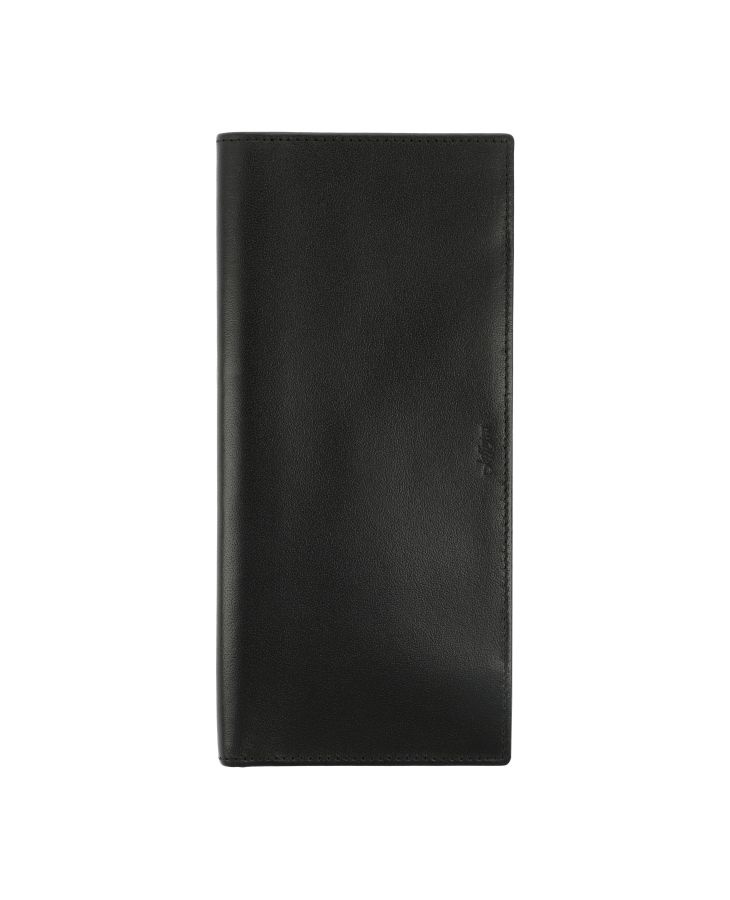
Valencia Cheque Book Cover
Brand: Jafferjees Store
DETAILS: The Valencia is made to keep your cheque book along with other receipts safe. FEATURES: Eight credit card slots Slot for the cheque book Three (3) full length pockets for cash and receipts Pen Holder DIMENSIONS: 230mm x 105mm
Category: Apparel & Accessories > Handbags, Wallets & Cases > Checkbook Covers